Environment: real
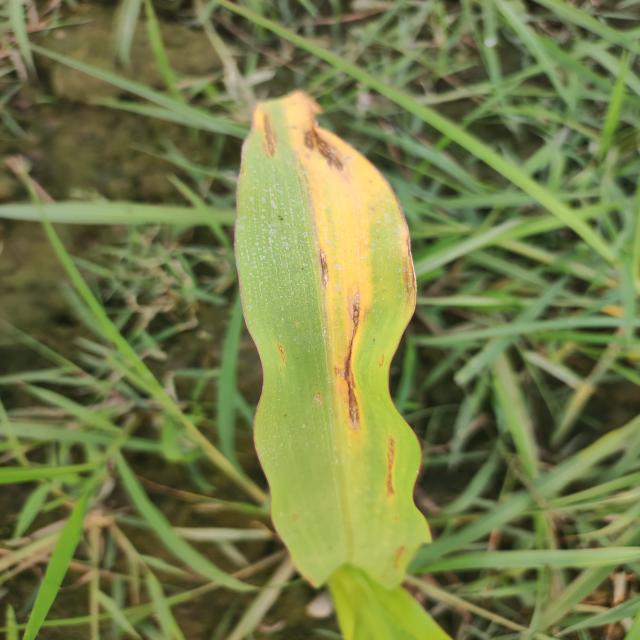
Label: potassium_deficiency